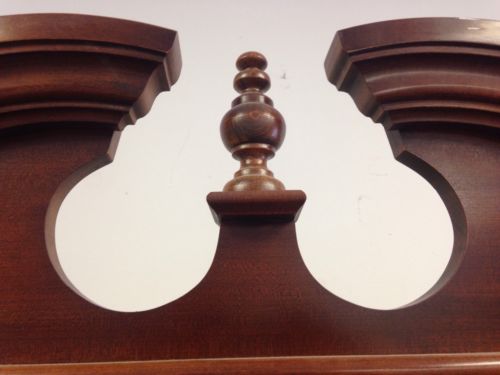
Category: cabinet